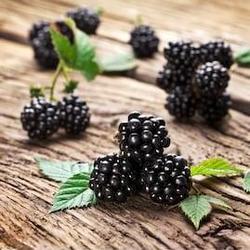
Label: Blackberry